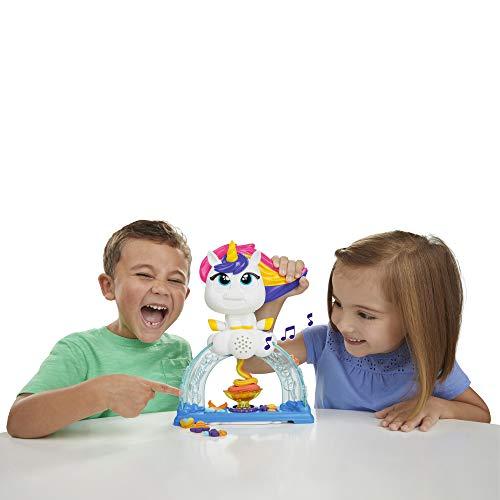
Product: Play-Doh Tootie The Unicorn Ice Cream Set with 3 Non-Toxic Colors Featuring Color Swirl Compound
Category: Toys & Games | Arts & Crafts | Clay & Dough
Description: AMAZING PLAY-DOH COLOR SWIRL COMPOUND – With 2 non-toxic Play-Doh colors swirled together in a 4-ounce can, you can make amazing rainbow creations Also includes 2 standard 2-ounce Play-Doh cans.
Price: $14.99
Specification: ProductDimensions:3.2x11x13inches|ItemWeight:1.96pounds|ShippingWeight:1.97pounds(Viewshippingratesandpolicies)|ASIN:B07MV37KK7|Itemmodelnumber:E5376|Manufacturerrecommendedage:3yearsandup|Batteries:2AAAbatteriesrequired.(included)